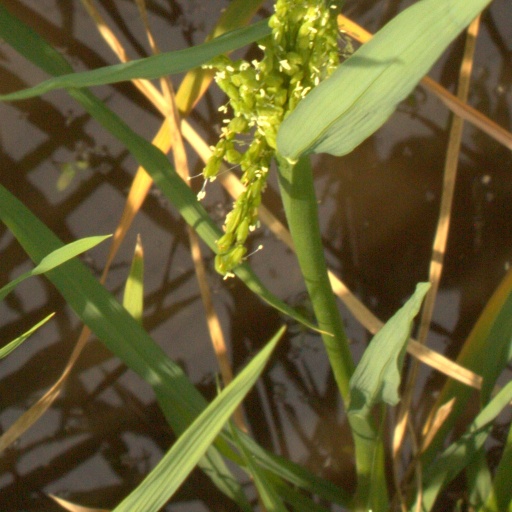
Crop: rice